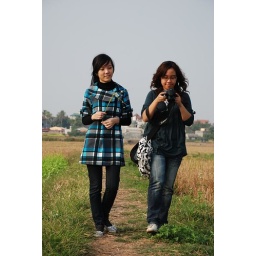
Free, free, like a bird flying in the sky.